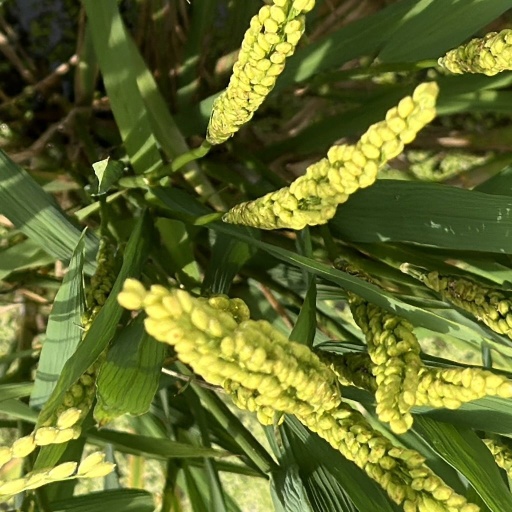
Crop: rice